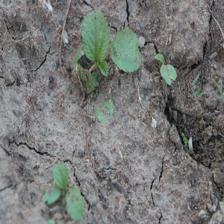
Label: BroadLeafWeed